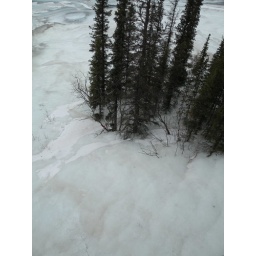
These trees are covered in a river of ice that is coming off a small stream and is several feet thick